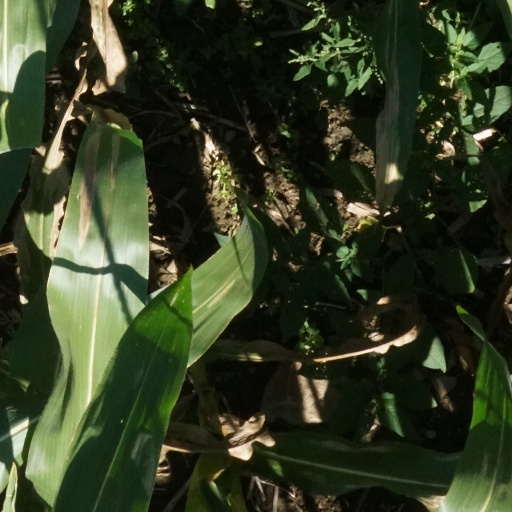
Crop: maize; corn